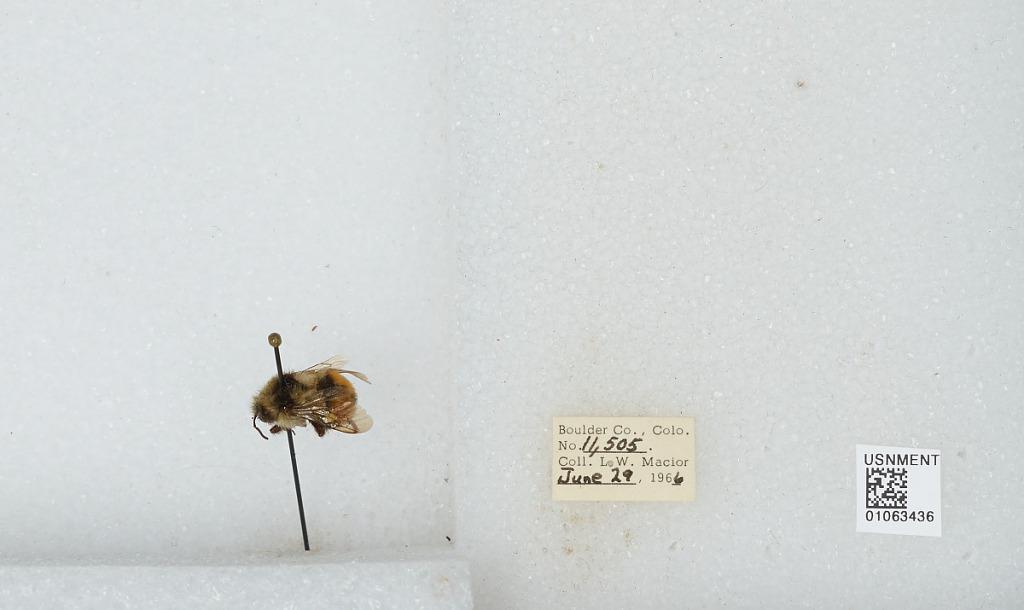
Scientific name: Bombus (Pyrobombus) bifarius Cresson
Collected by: L. Macior
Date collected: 1966-6-29
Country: United States
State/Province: Colorado
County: Boulder
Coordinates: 40.0017, -105.308